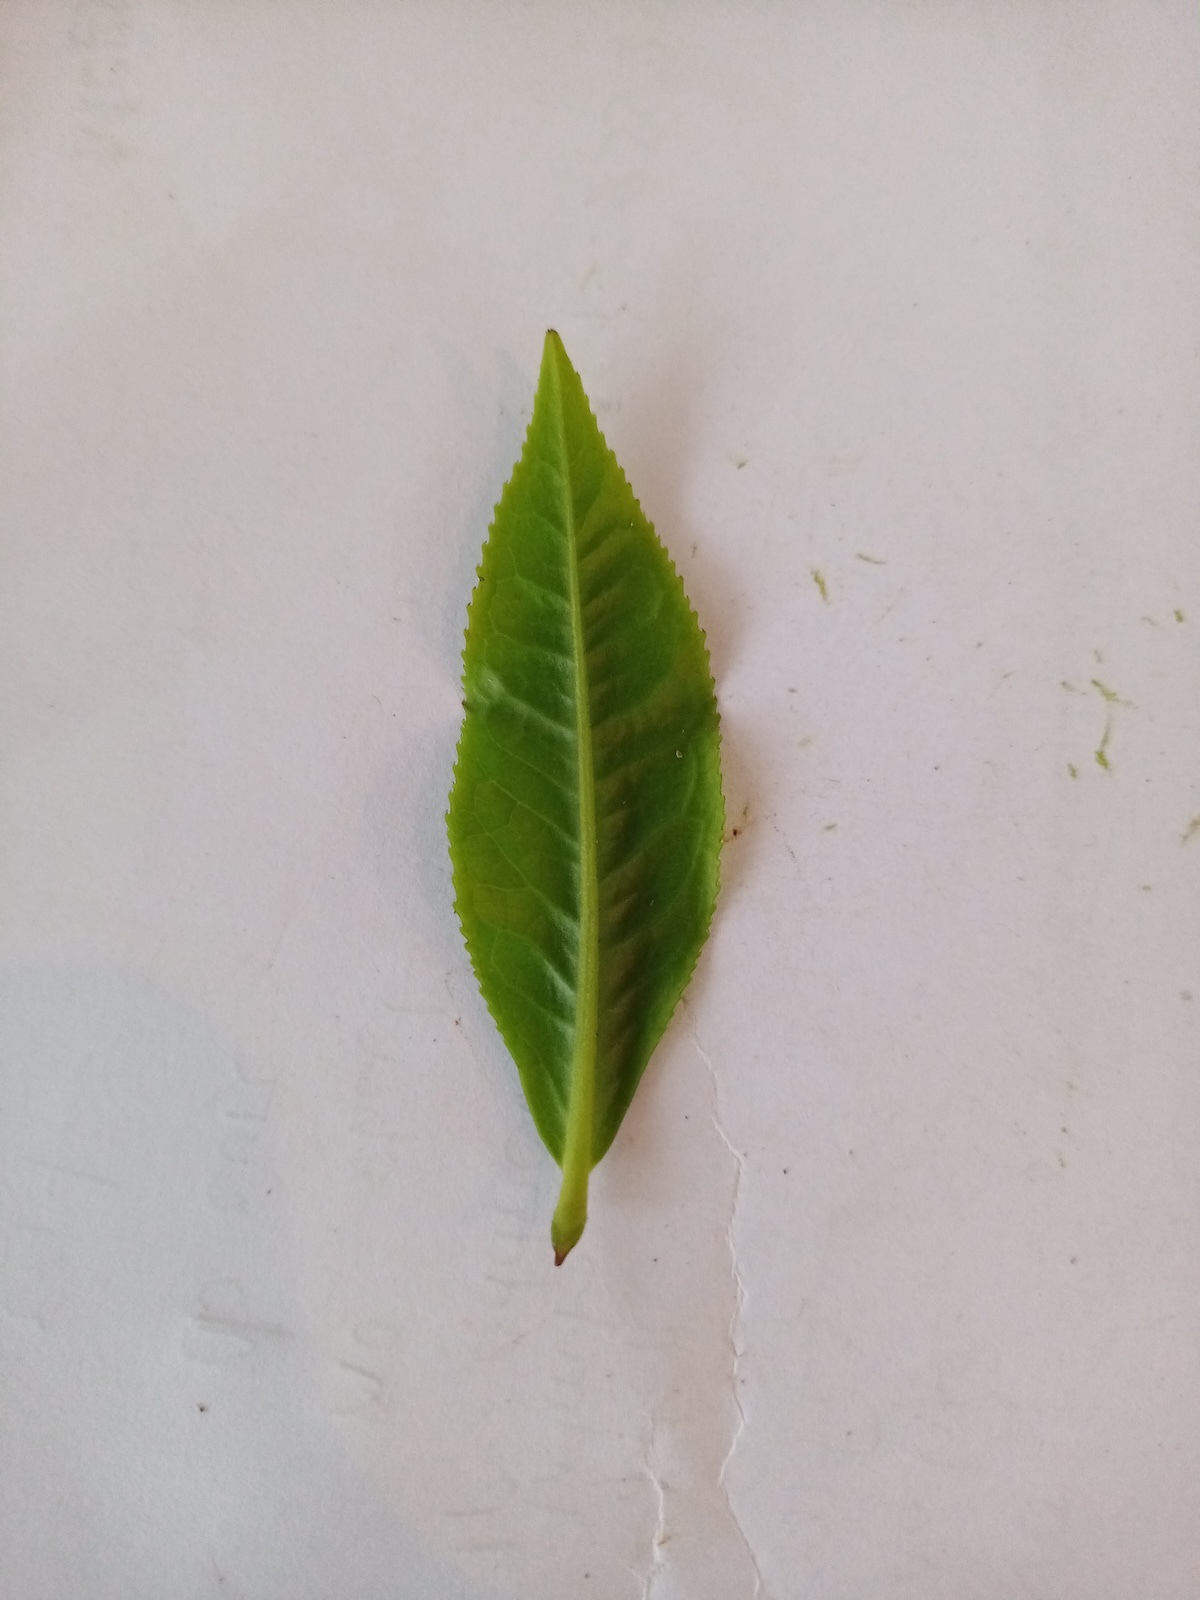
Label: Healthy leaf